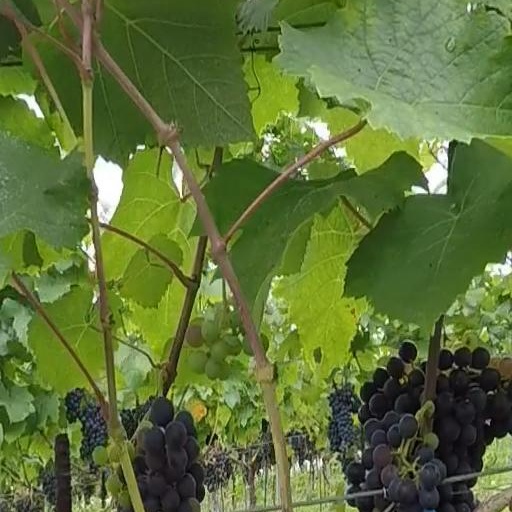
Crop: grape